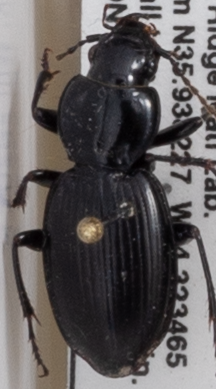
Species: Cyclotrachelus fucatus
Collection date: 2019-04-17
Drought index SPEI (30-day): -0.276
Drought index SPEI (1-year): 2.09
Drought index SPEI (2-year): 2.09